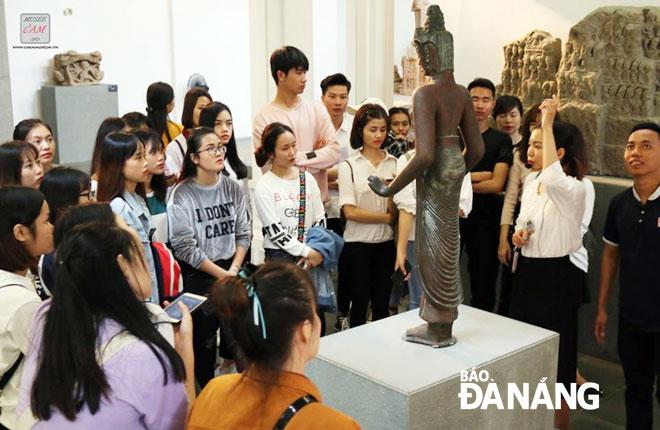
người phụ nữ mặc áo sơ mi trắng quần đen mang micro đang thuyết minh về bức tượng